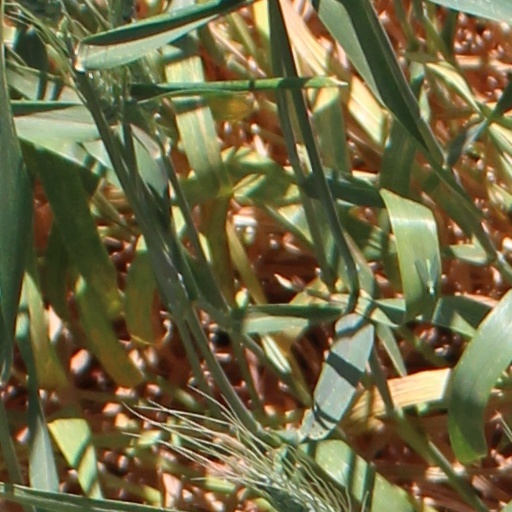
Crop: wheat